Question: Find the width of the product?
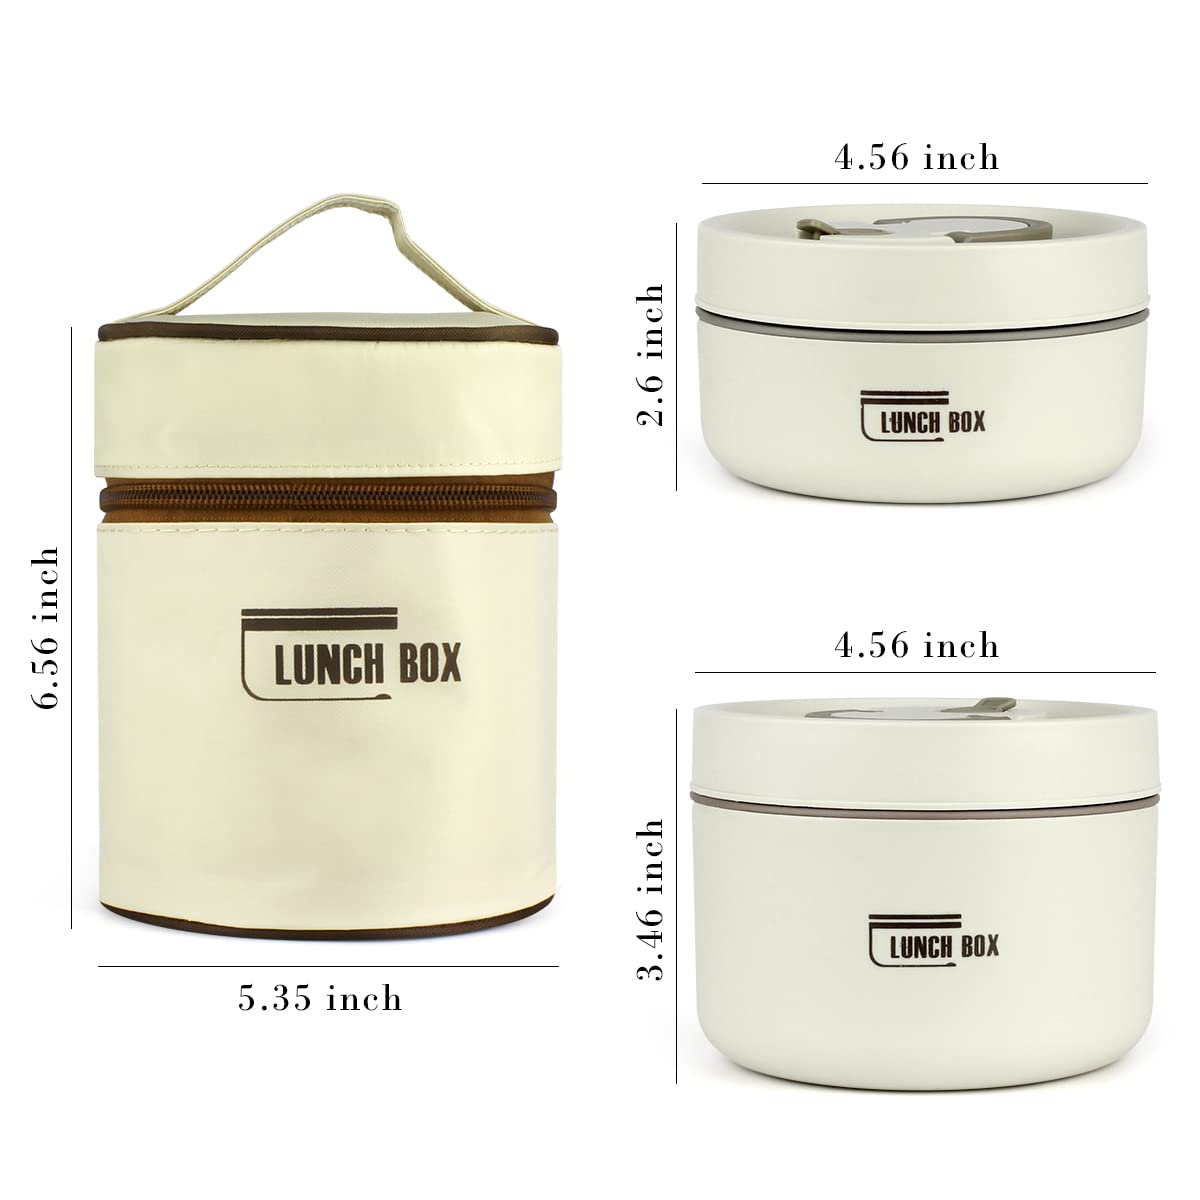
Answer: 5.35 inch